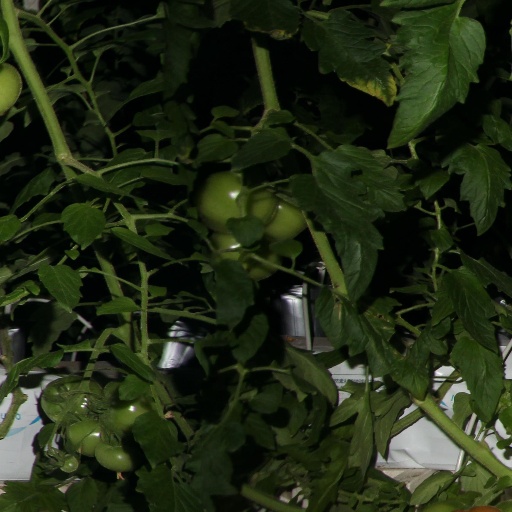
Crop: tomato